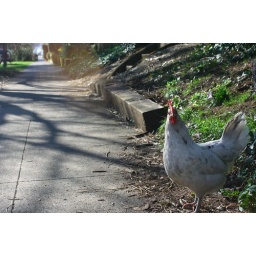
Urban farming is big in Portland... which means seeing chickens on the street is no big deal.